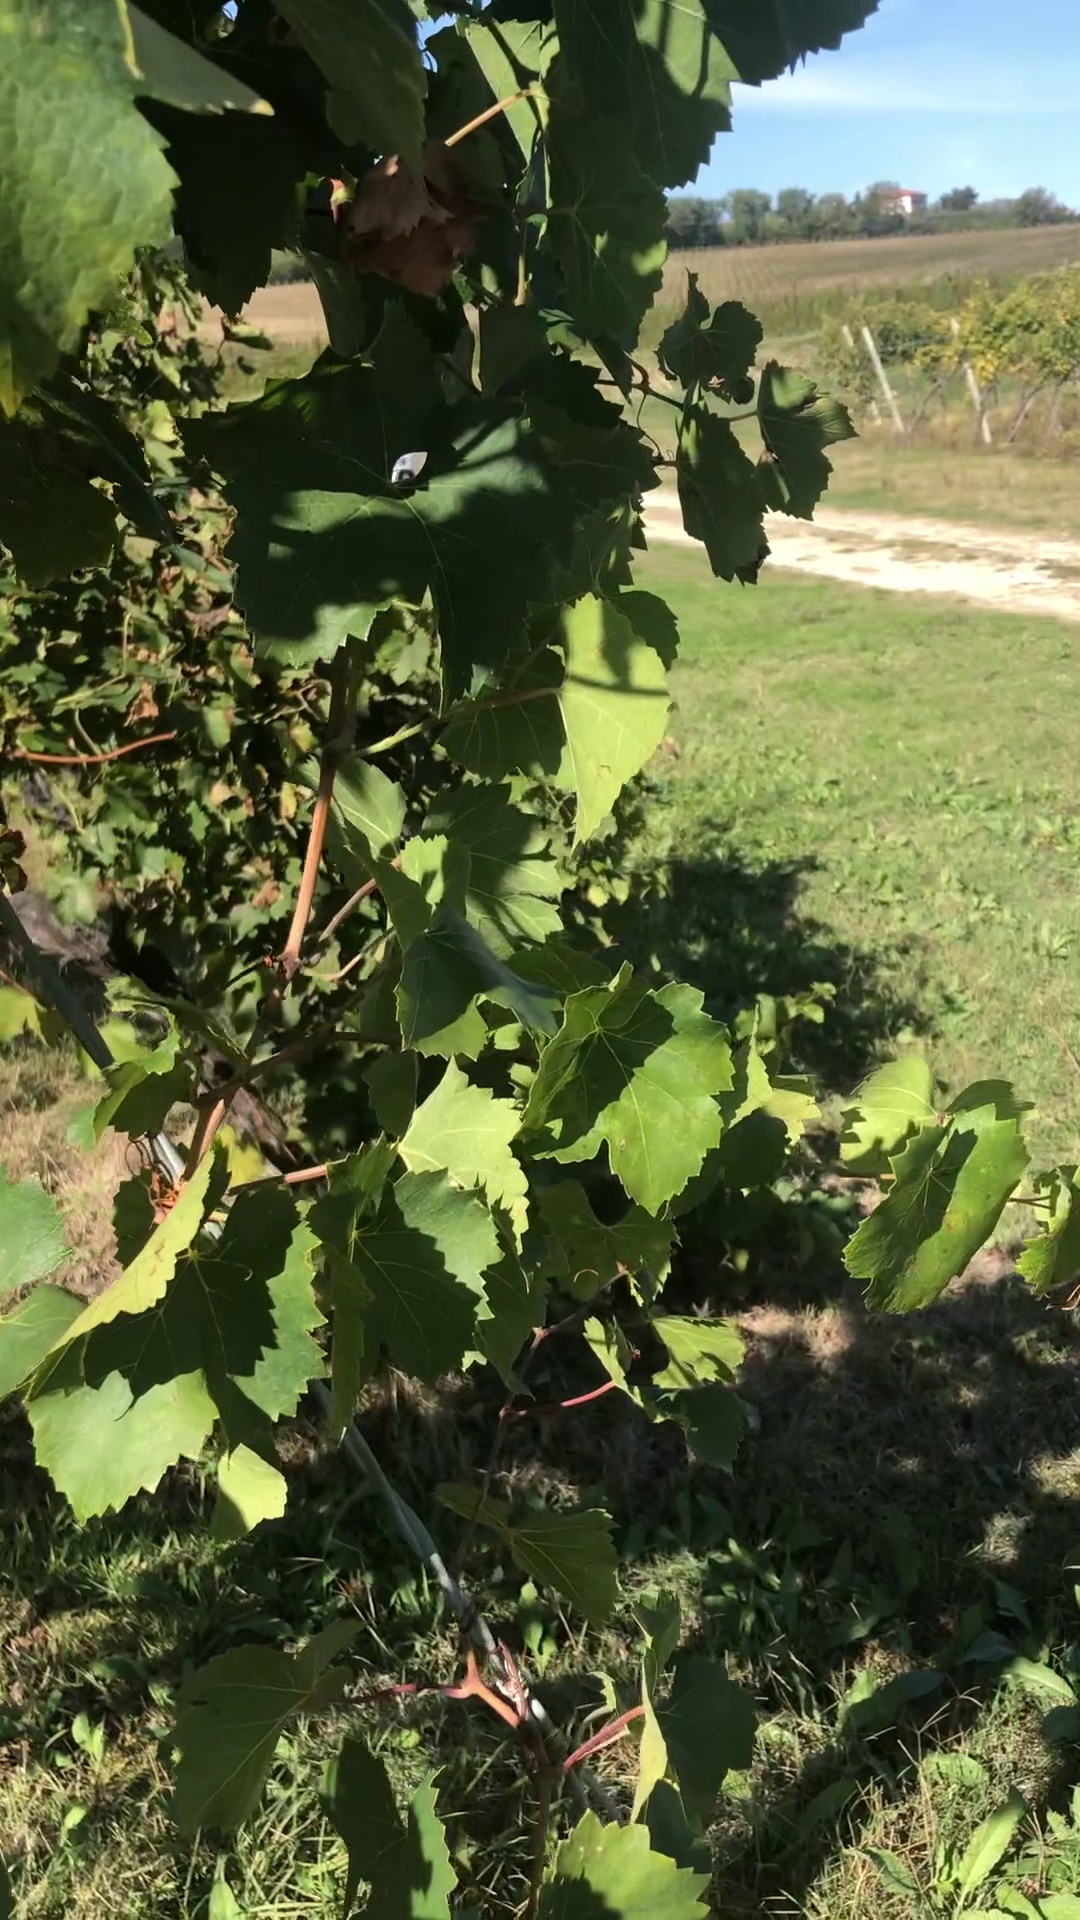
Label: healthy